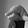
ASL letter: Q